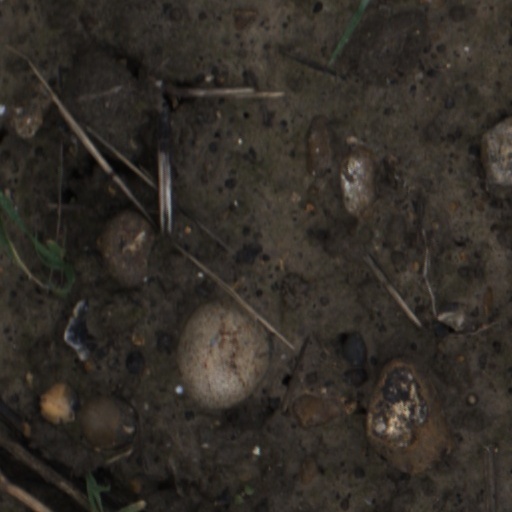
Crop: wheat